In Between Seasons

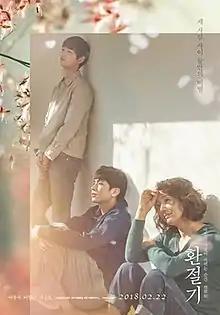
Theatrical poster

In Between Seasons is a 2016 South Korean drama film directed by first-time director Lee Dong-eun. The film is a remake of his own graphic novel. It made its world premiere at the 21st Busan International Film Festival and won KNN Award.